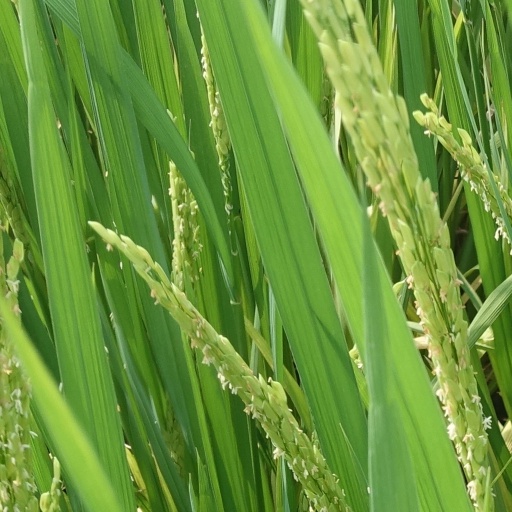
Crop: rice